ANZIIF

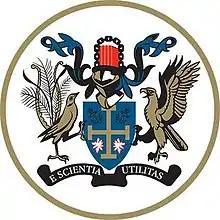
The Institute's original coat of arms, granted in 1982

The ANZIIF coat of arms, crest and badge were granted in 1982 by the College of Arms.